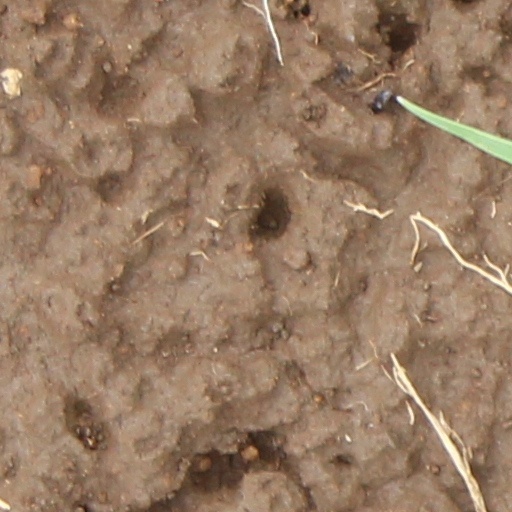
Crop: wheat